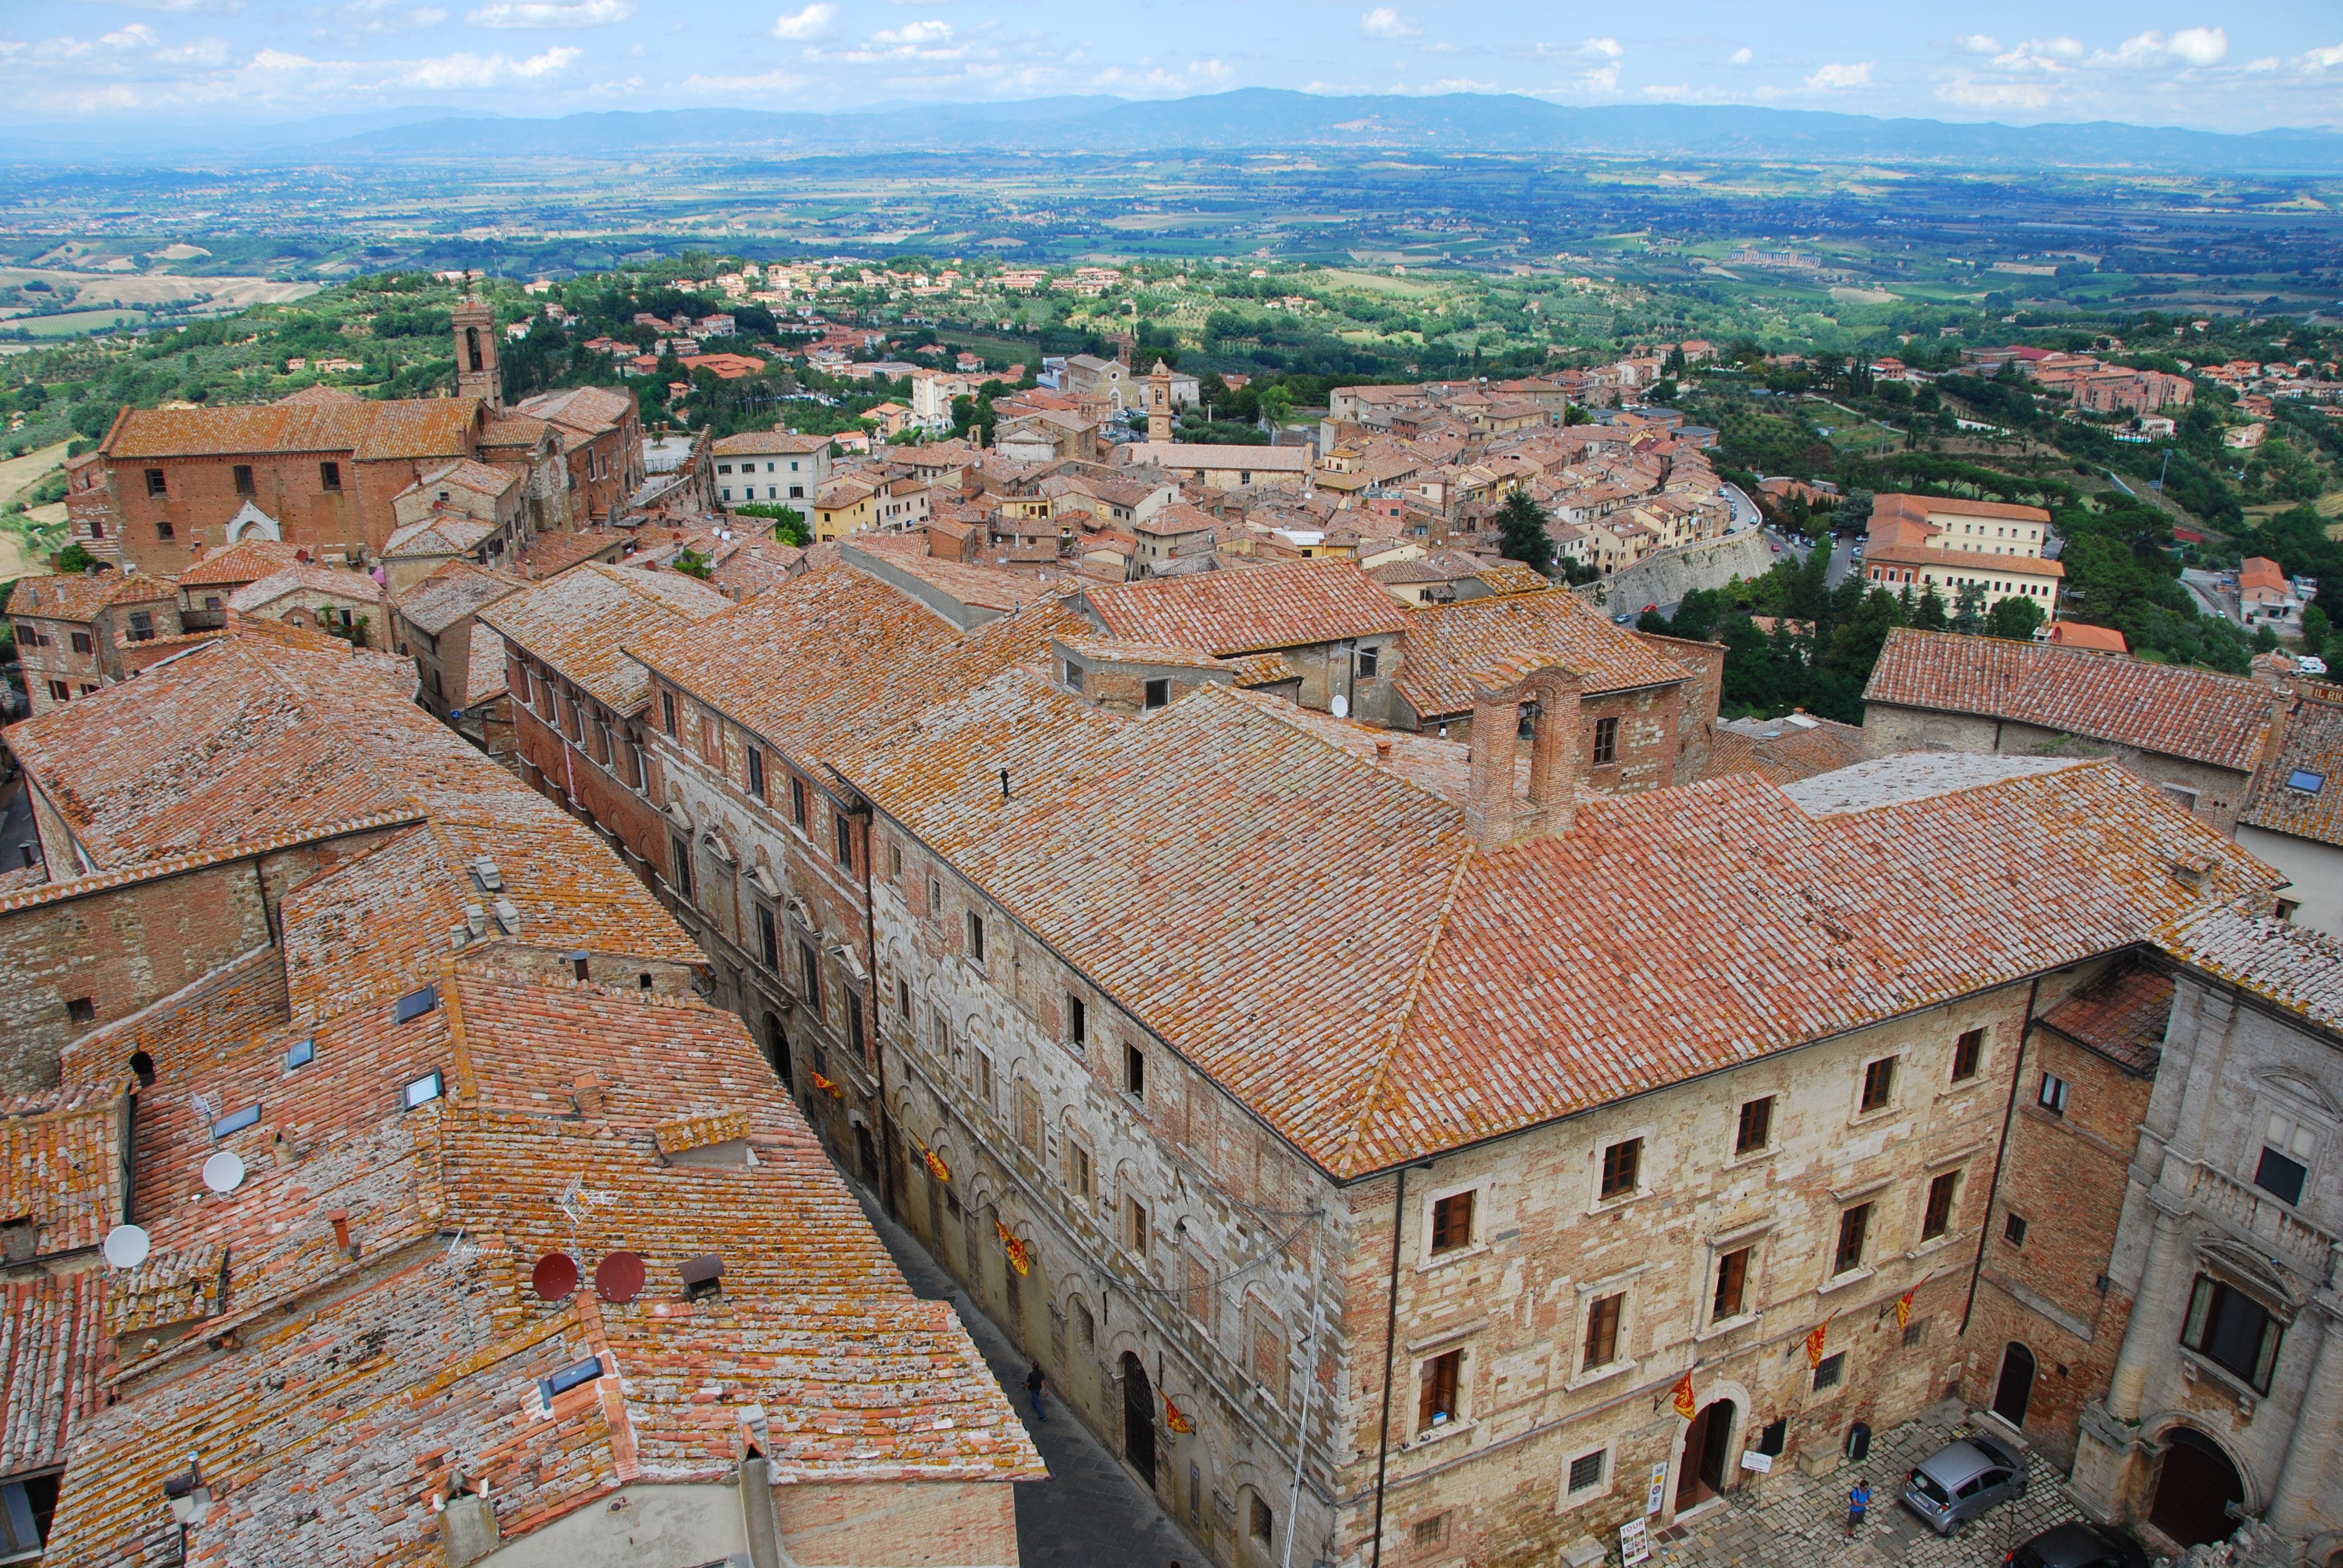
town, building, village, italy, tuscany, church, fortification, place of worship, ruins, monastery, tiles, roofs, ancient rome, montepulciano, old village, aerial photography, unesco world heritage site, historic site, ancient history, human settlement